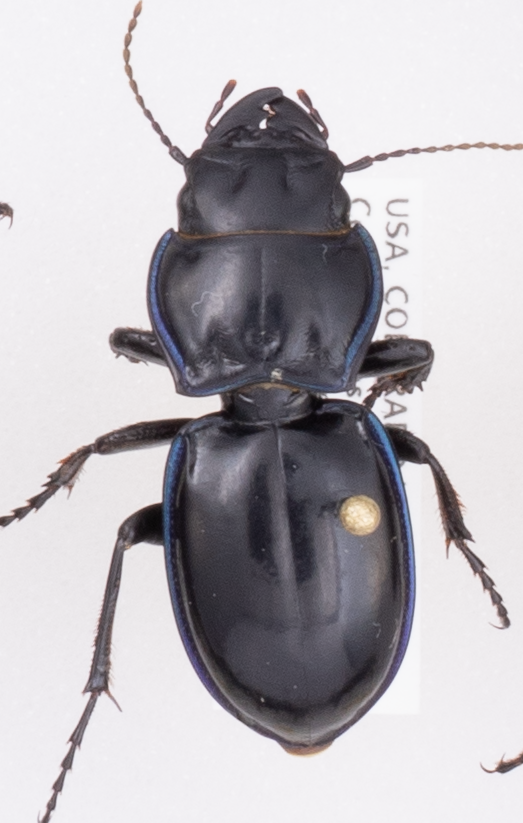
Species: Pasimachus elongatus
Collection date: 2018-07-19
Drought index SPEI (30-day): -0.9
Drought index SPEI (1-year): -0.1
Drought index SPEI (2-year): -0.46